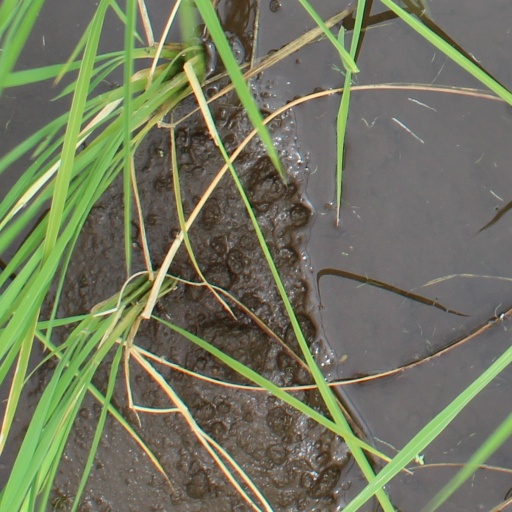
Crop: rice